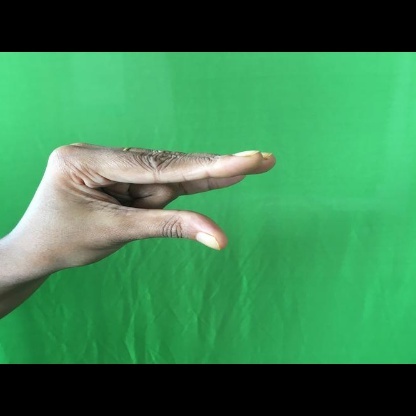
Mudra: Kangulam